Álvaro Brechner

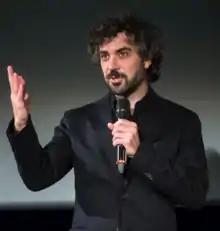

Álvaro Brechner (born April 9, 1976 in Montevideo, Uruguay) is a Spanish-Uruguayan film director, screenwriter and producer that lives in Madrid.